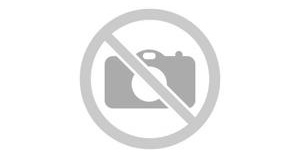
HP 3000/3000n/3000dn/3000dtn Control Panel Assembly, RK2-0996
Please select your model prior to shipment.
Brand: The Printer Depot
Category: Electronics > Print, Copy, Scan & Fax > Printer, Copier & Fax Machine Accessories